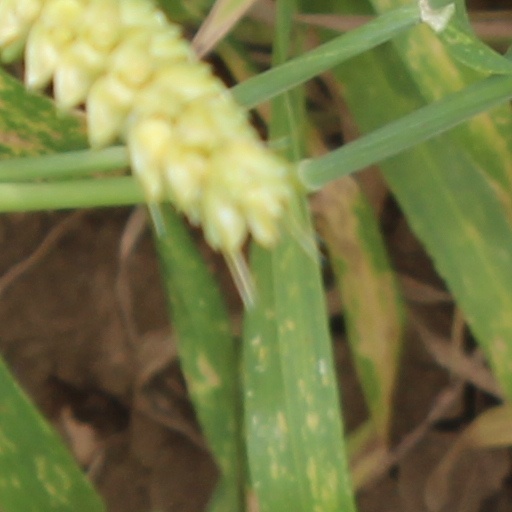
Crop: wheat